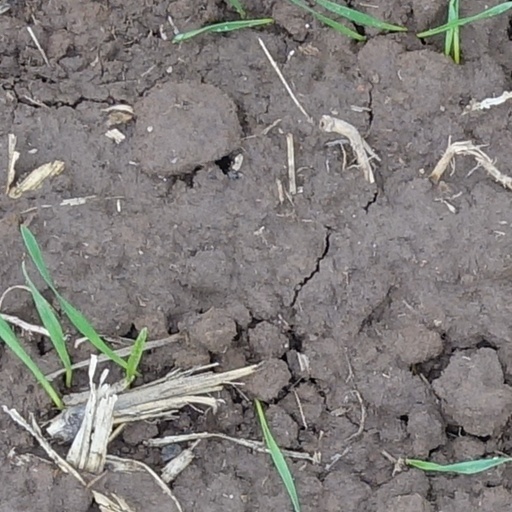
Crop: wheat